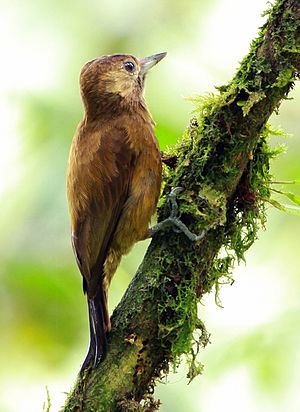
Brun spætte
Brun spætte er en fugleart, der lever i Mellemamerika og Andesbjergene til det nordvestlige Argentina.